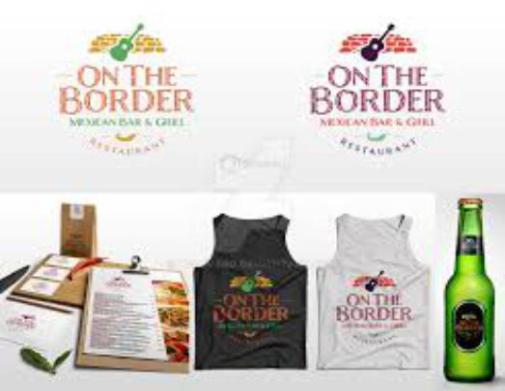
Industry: Food